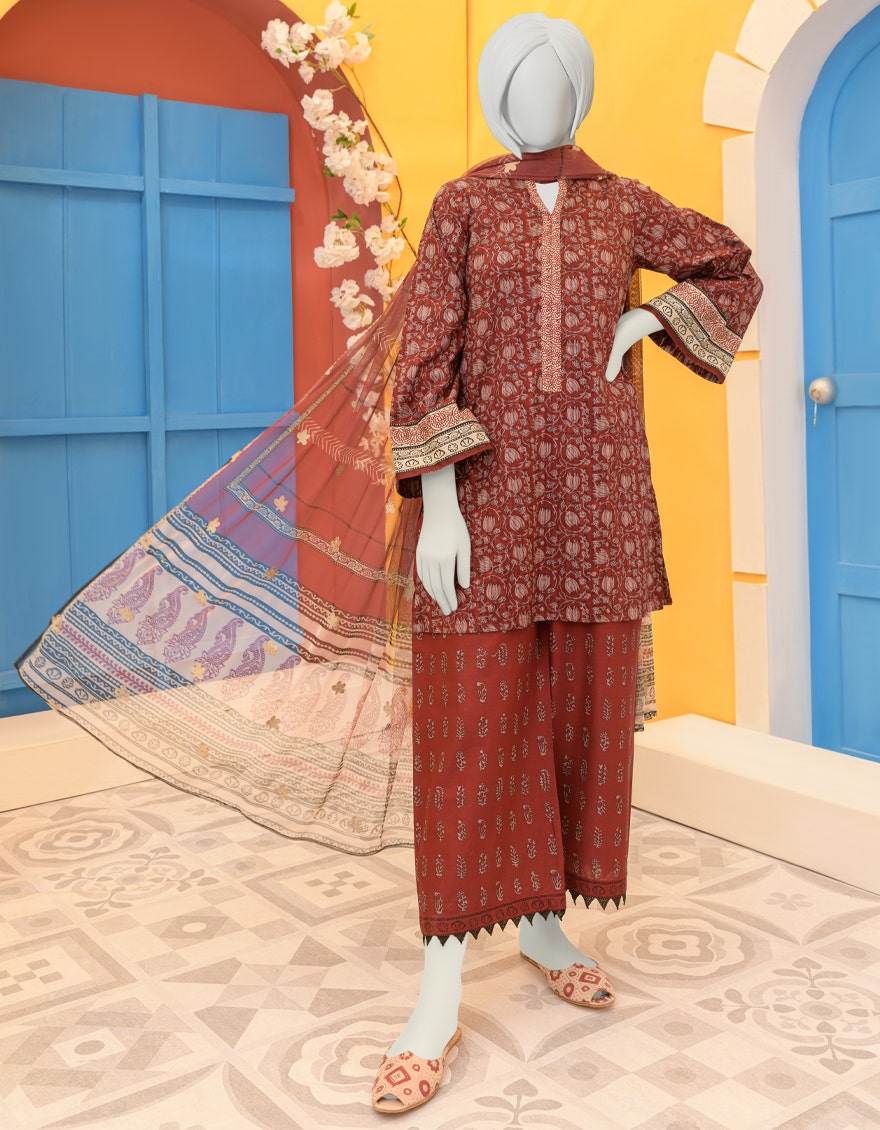
burgundy multi embroidered salwar kame